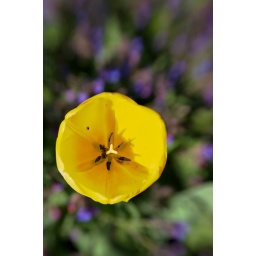
Bright yellow flower against a colourful background